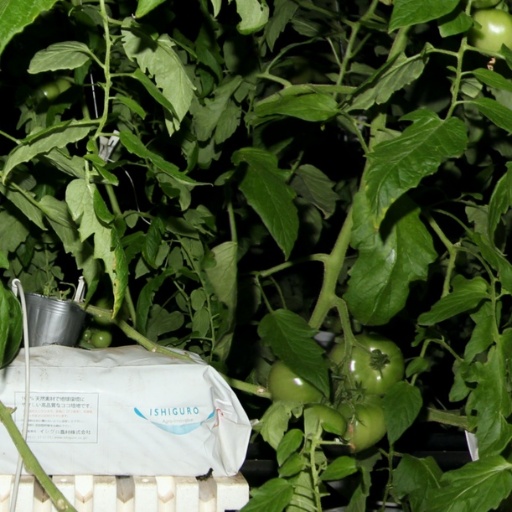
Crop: tomato